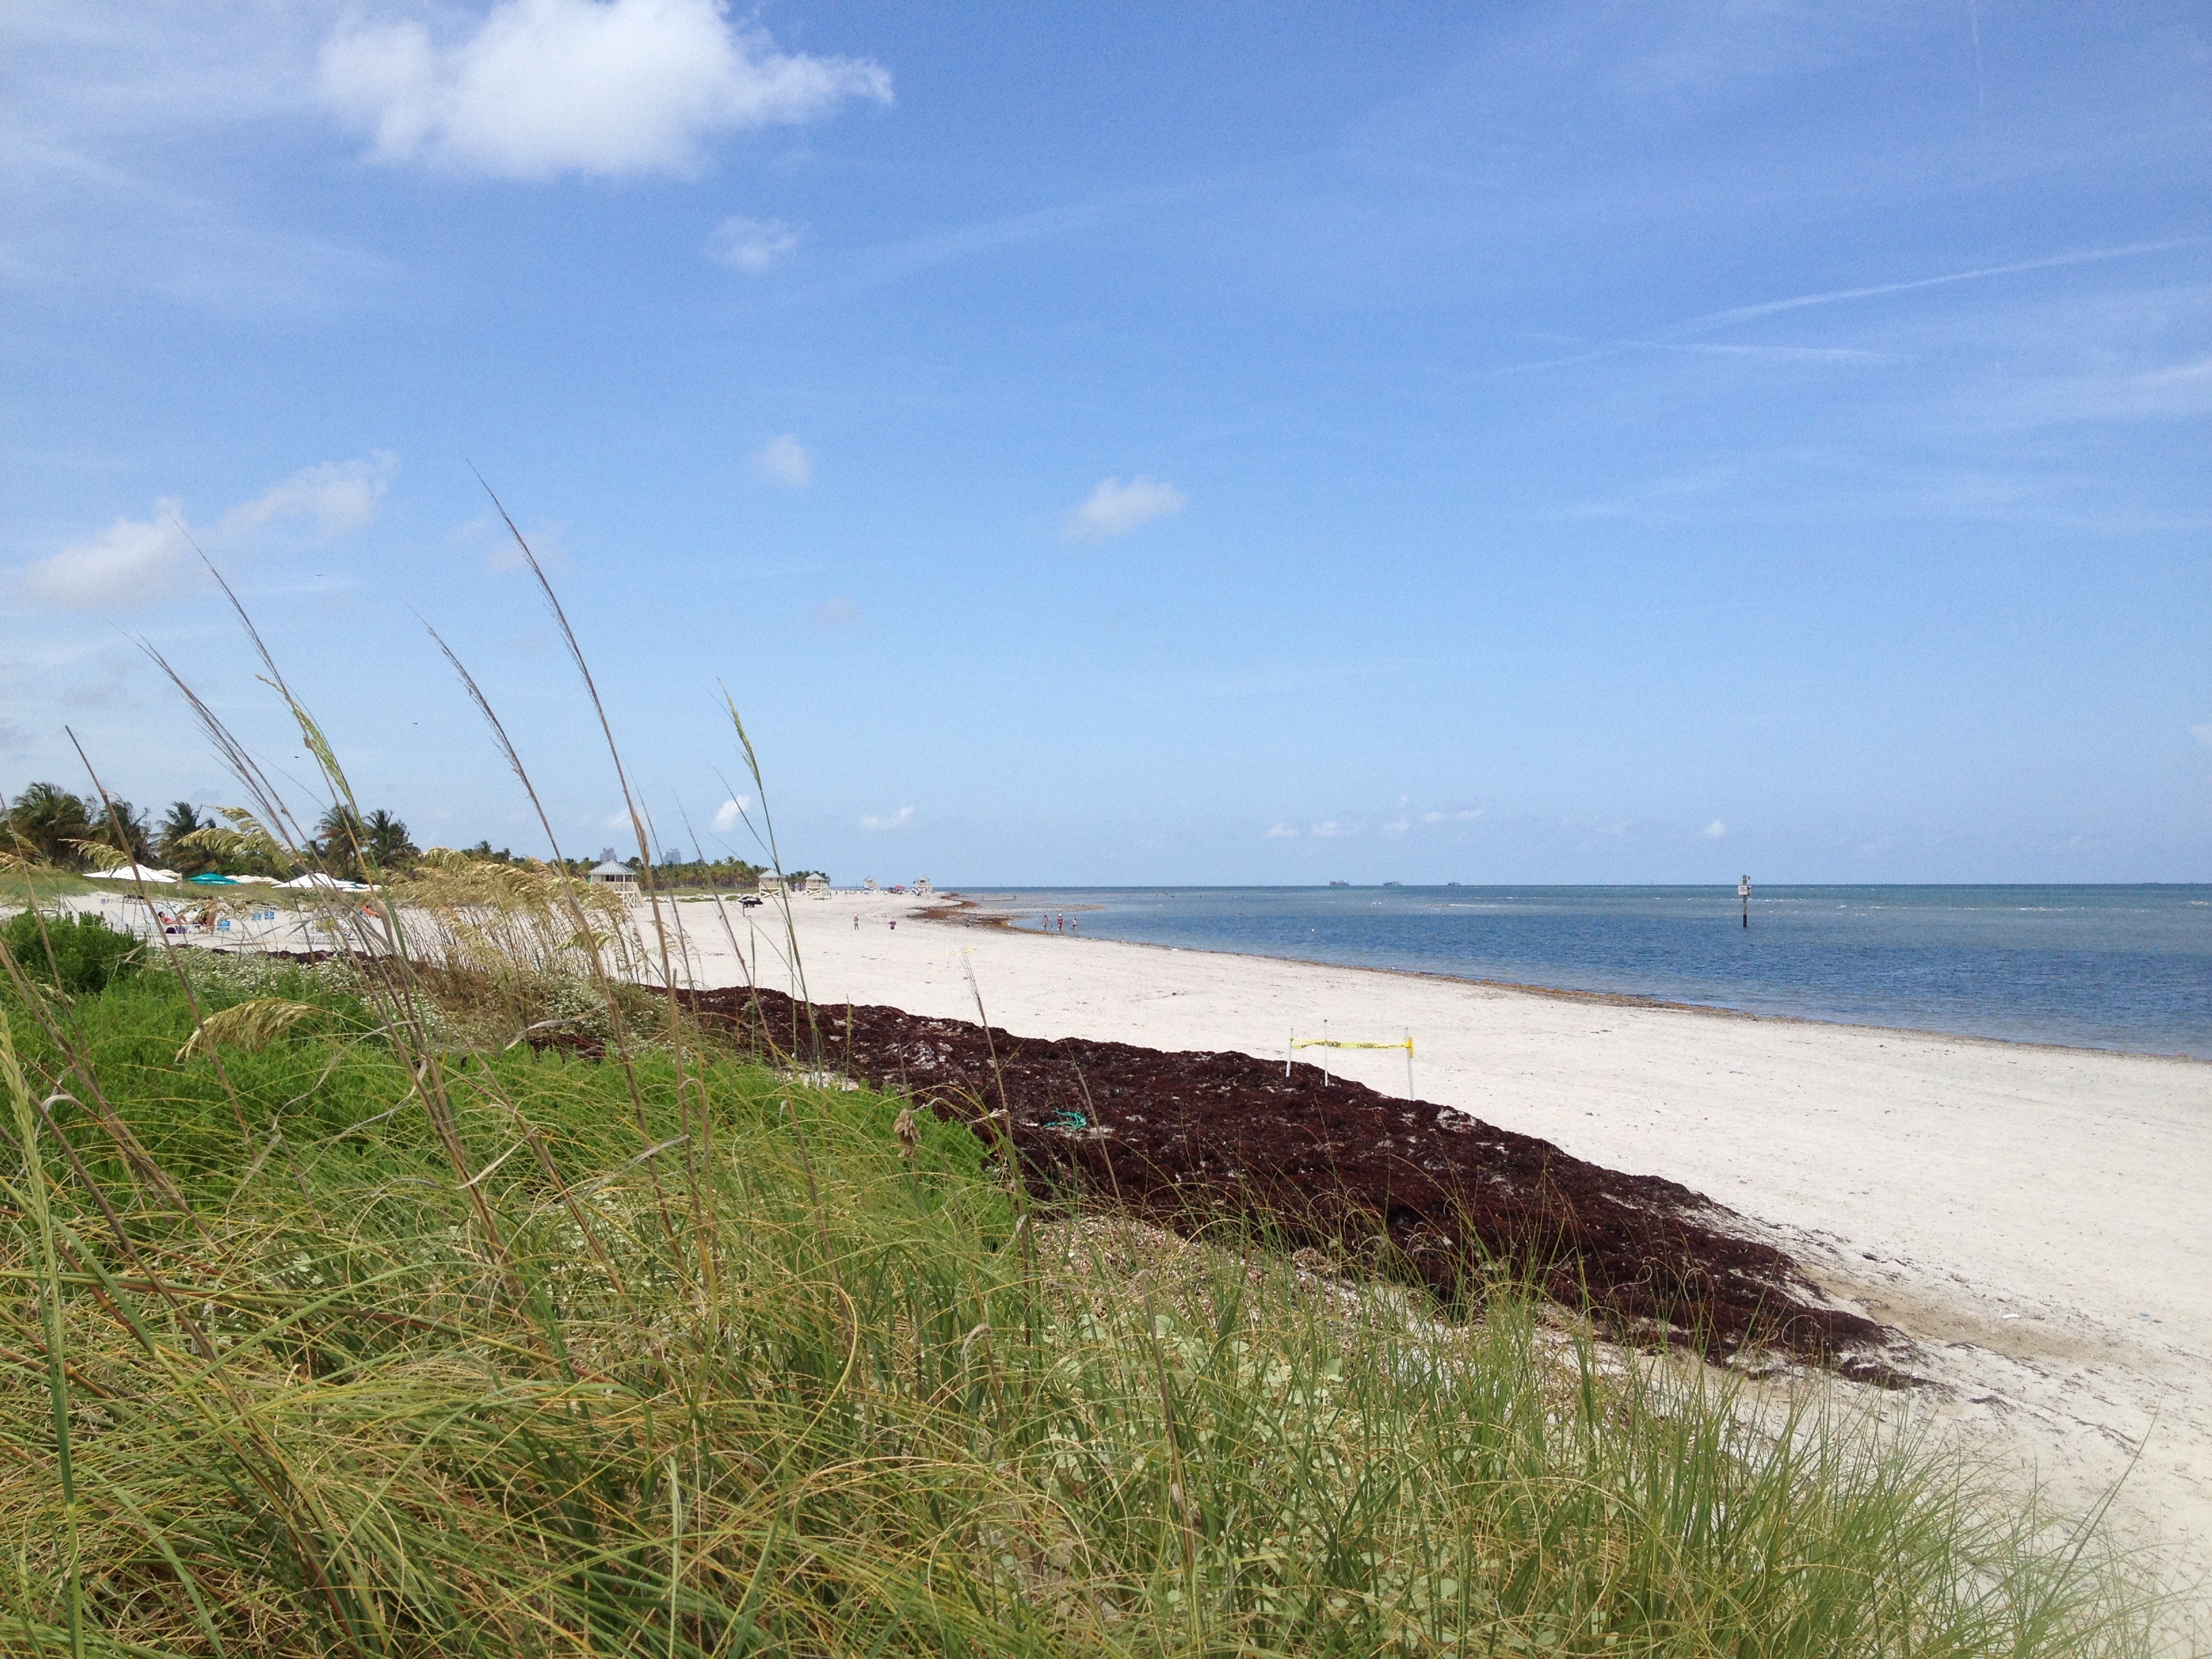
beach, sea, coast, water, sand, ocean, horizon, sun, shore, wave, summer, vacation, cliff, cove, relax, bay, island, blue, terrain, body of water, relaxation, habitat, cape